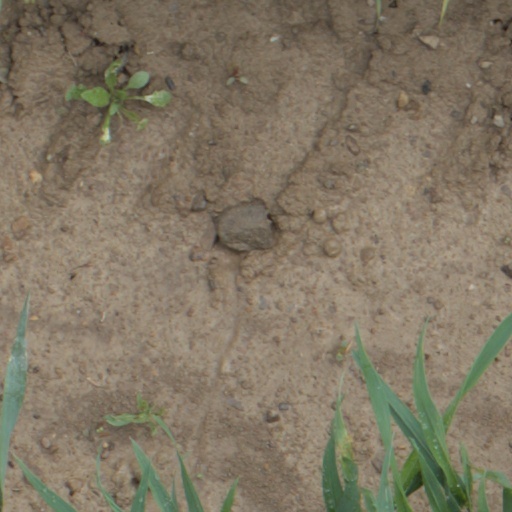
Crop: wheat